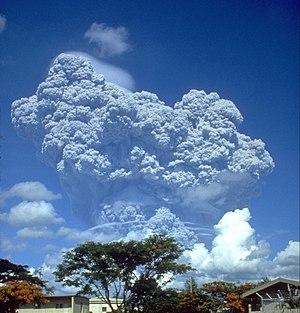
Les stratovolcans listés ci-dessous sont actifs ou l'ont été pendant l'Holocène. Le Global Volcanism Program de la Smithsonian Institution en dénombre plus de 700.